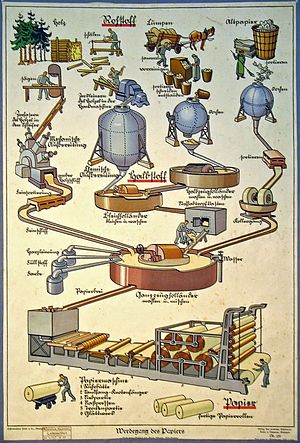
Papir / Papirfremstilling
Tysk anskuelsestavle om papirfremstilling.
Papir er et fladt materiale, der kan anvendes til skrivning, trykning af aviser, tidsskrifter, bøger osv.